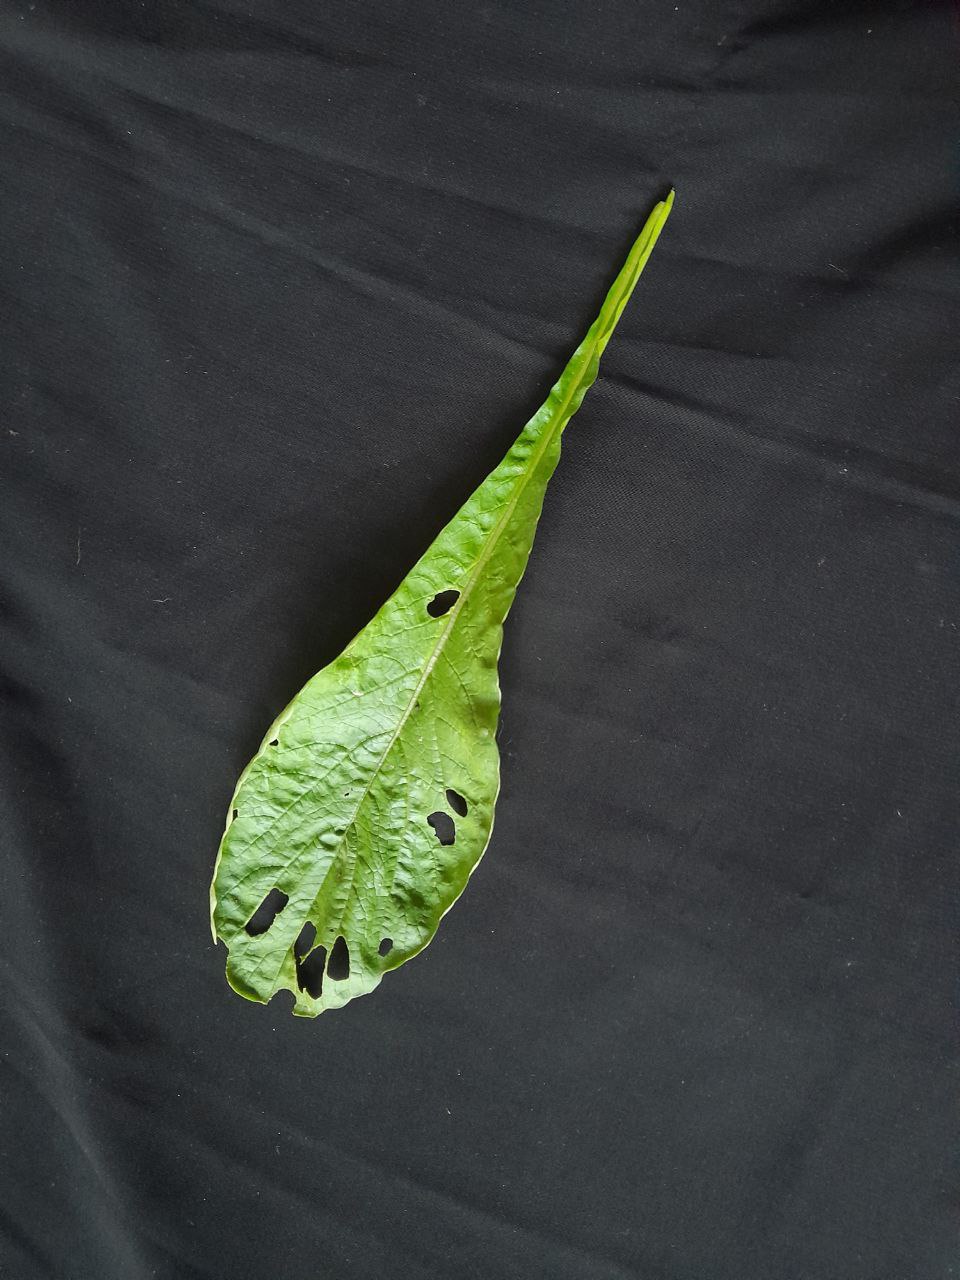
Label: flea beetle